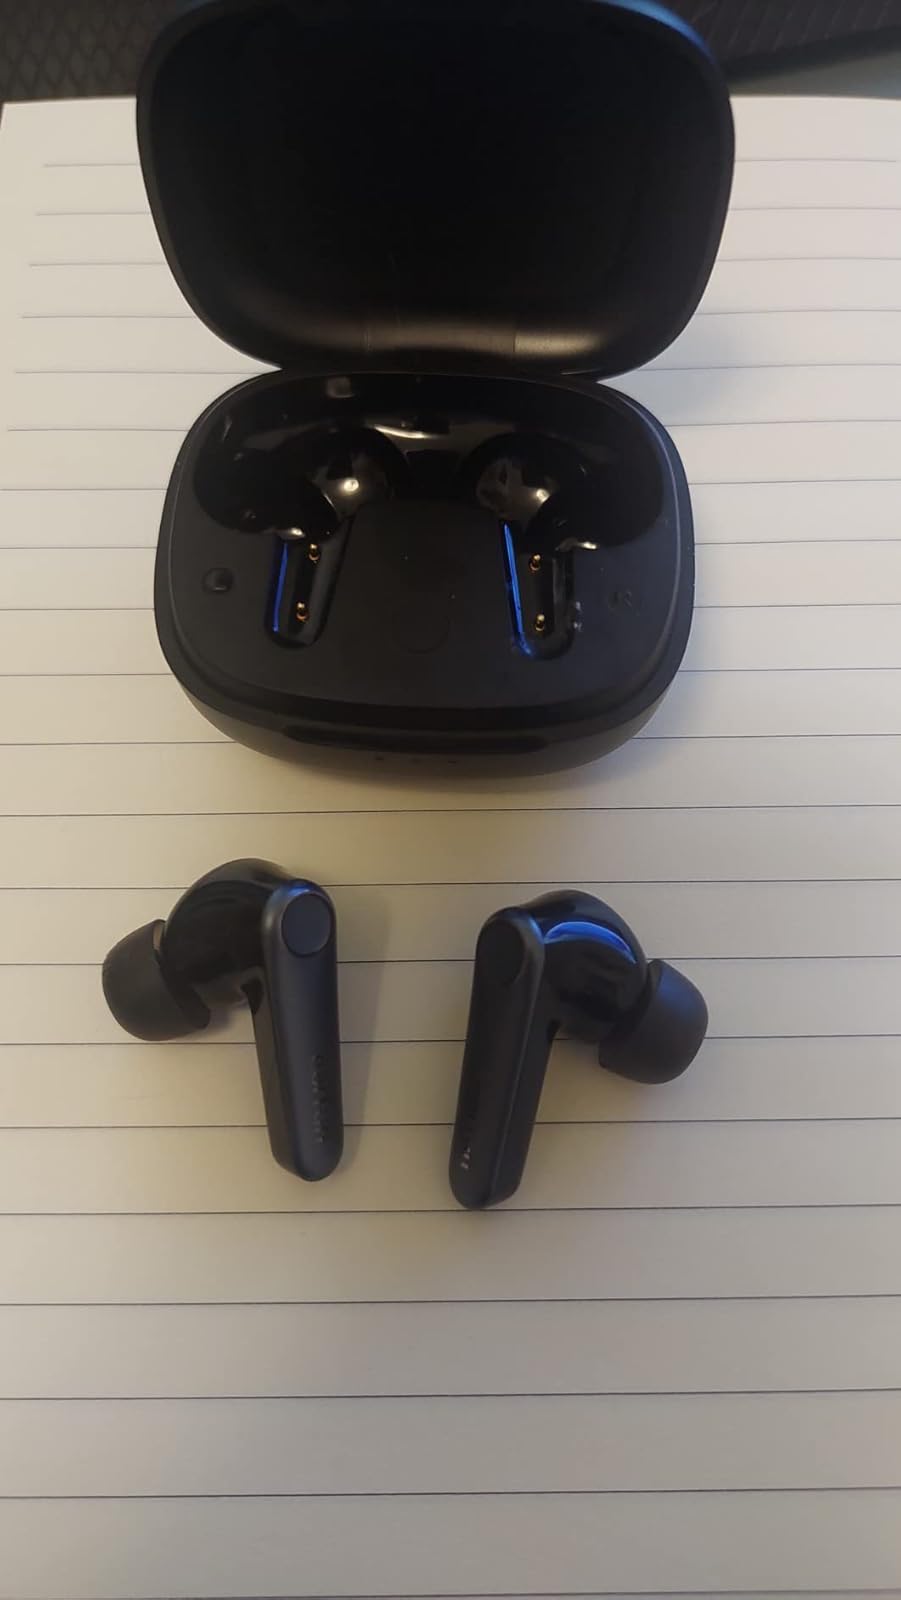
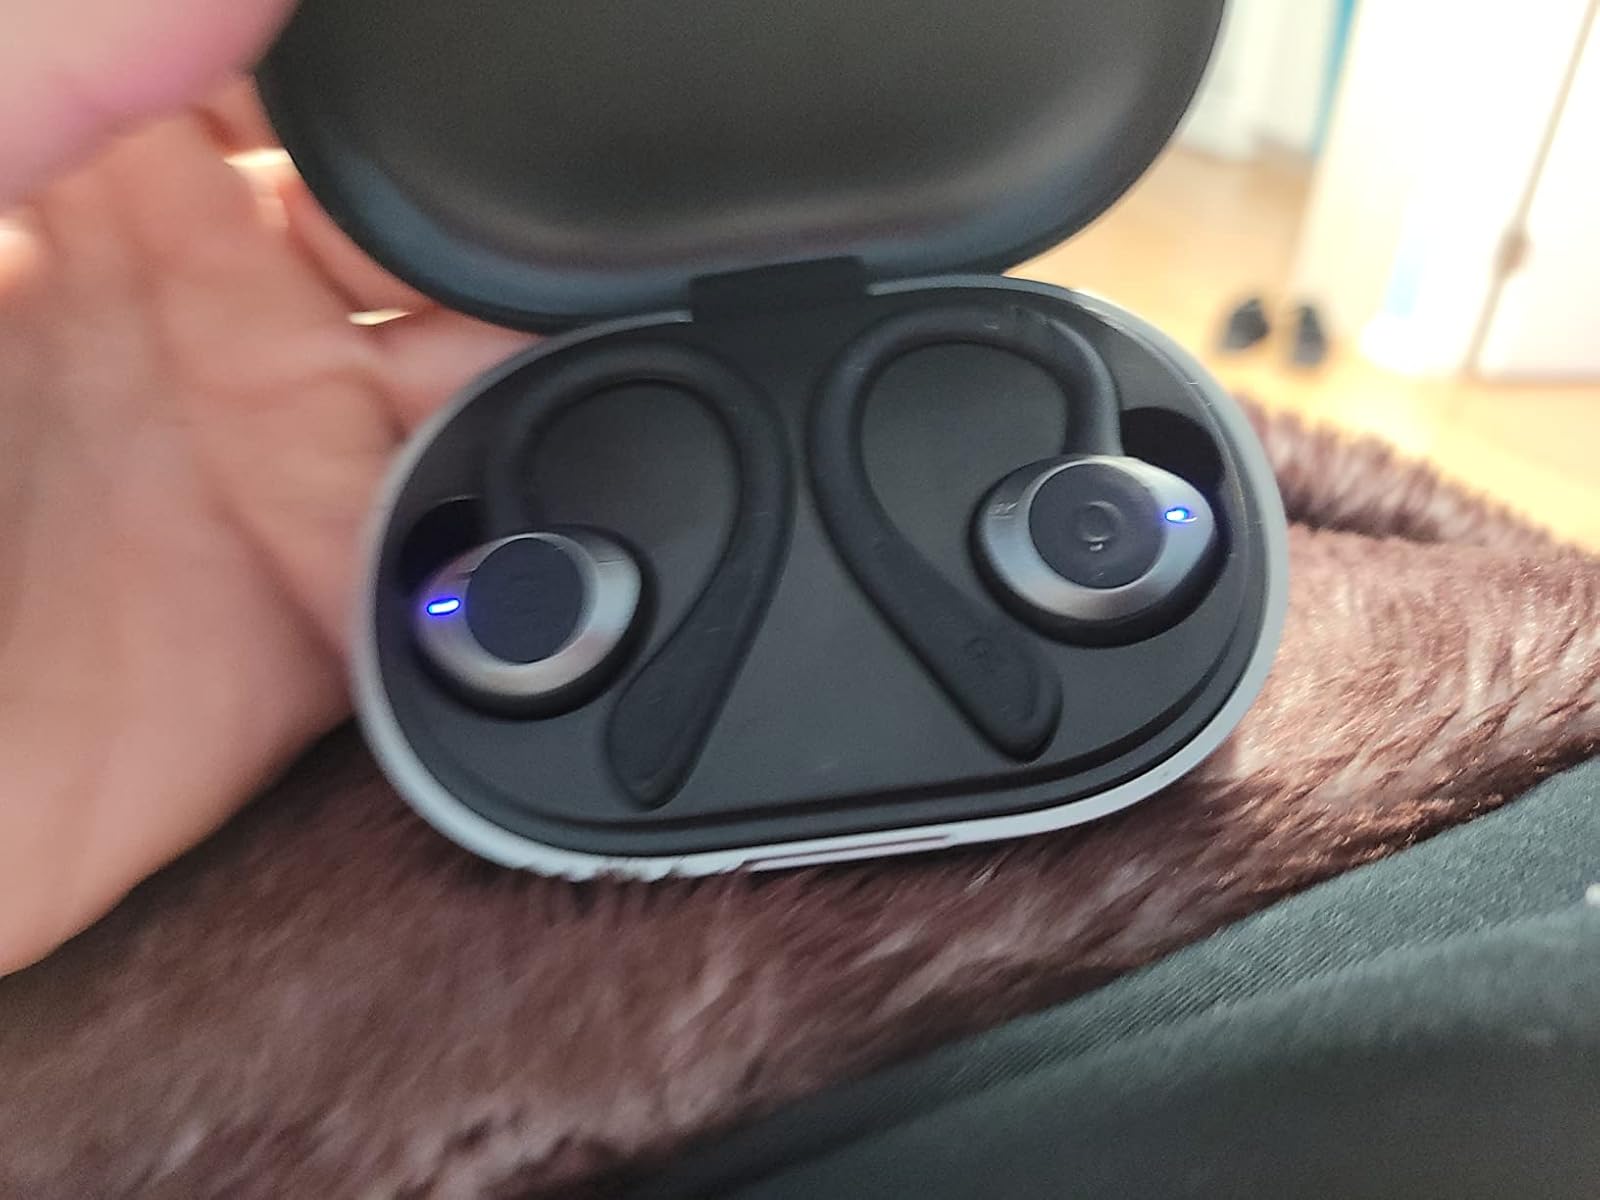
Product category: earbuds
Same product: no